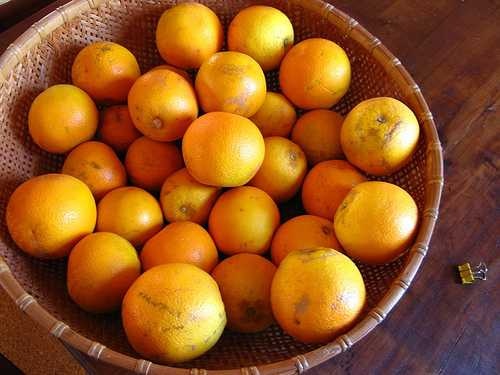
Label: Orange